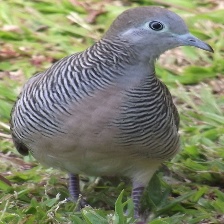
Species: ZEBRA DOVE
Scientific name: GEOPELIA STRIATA